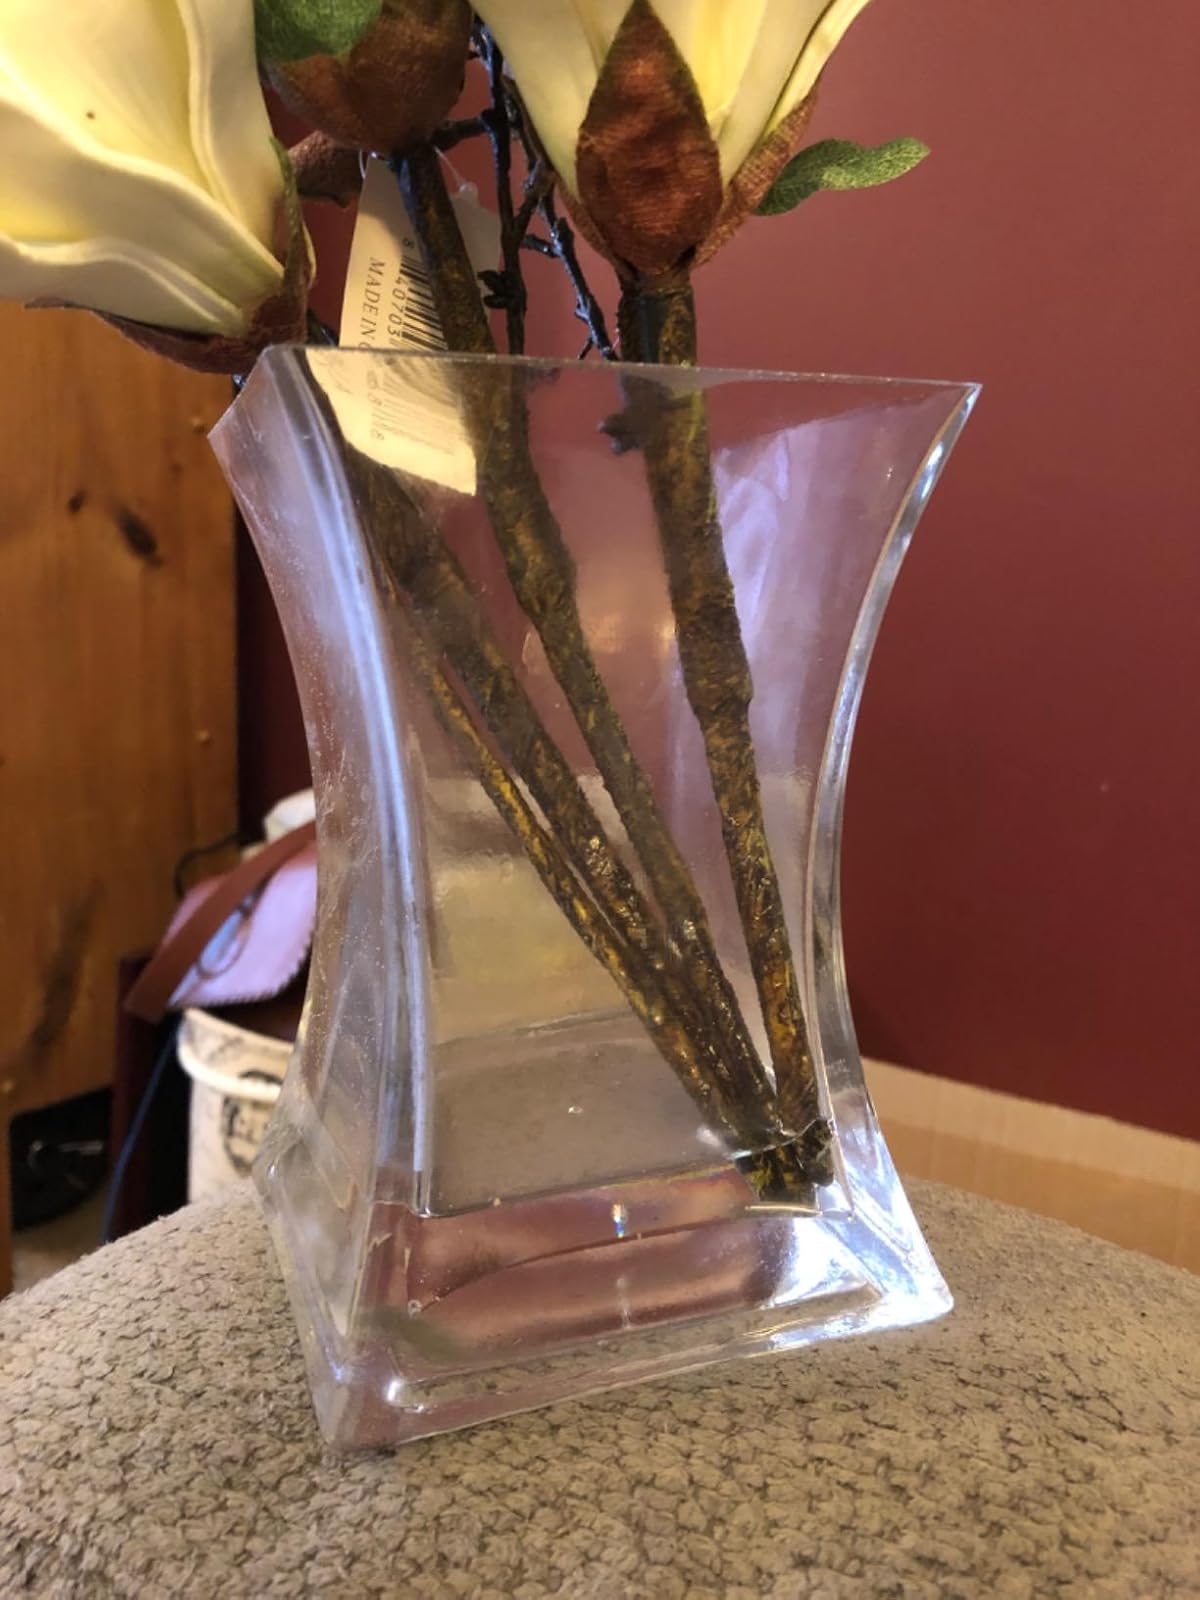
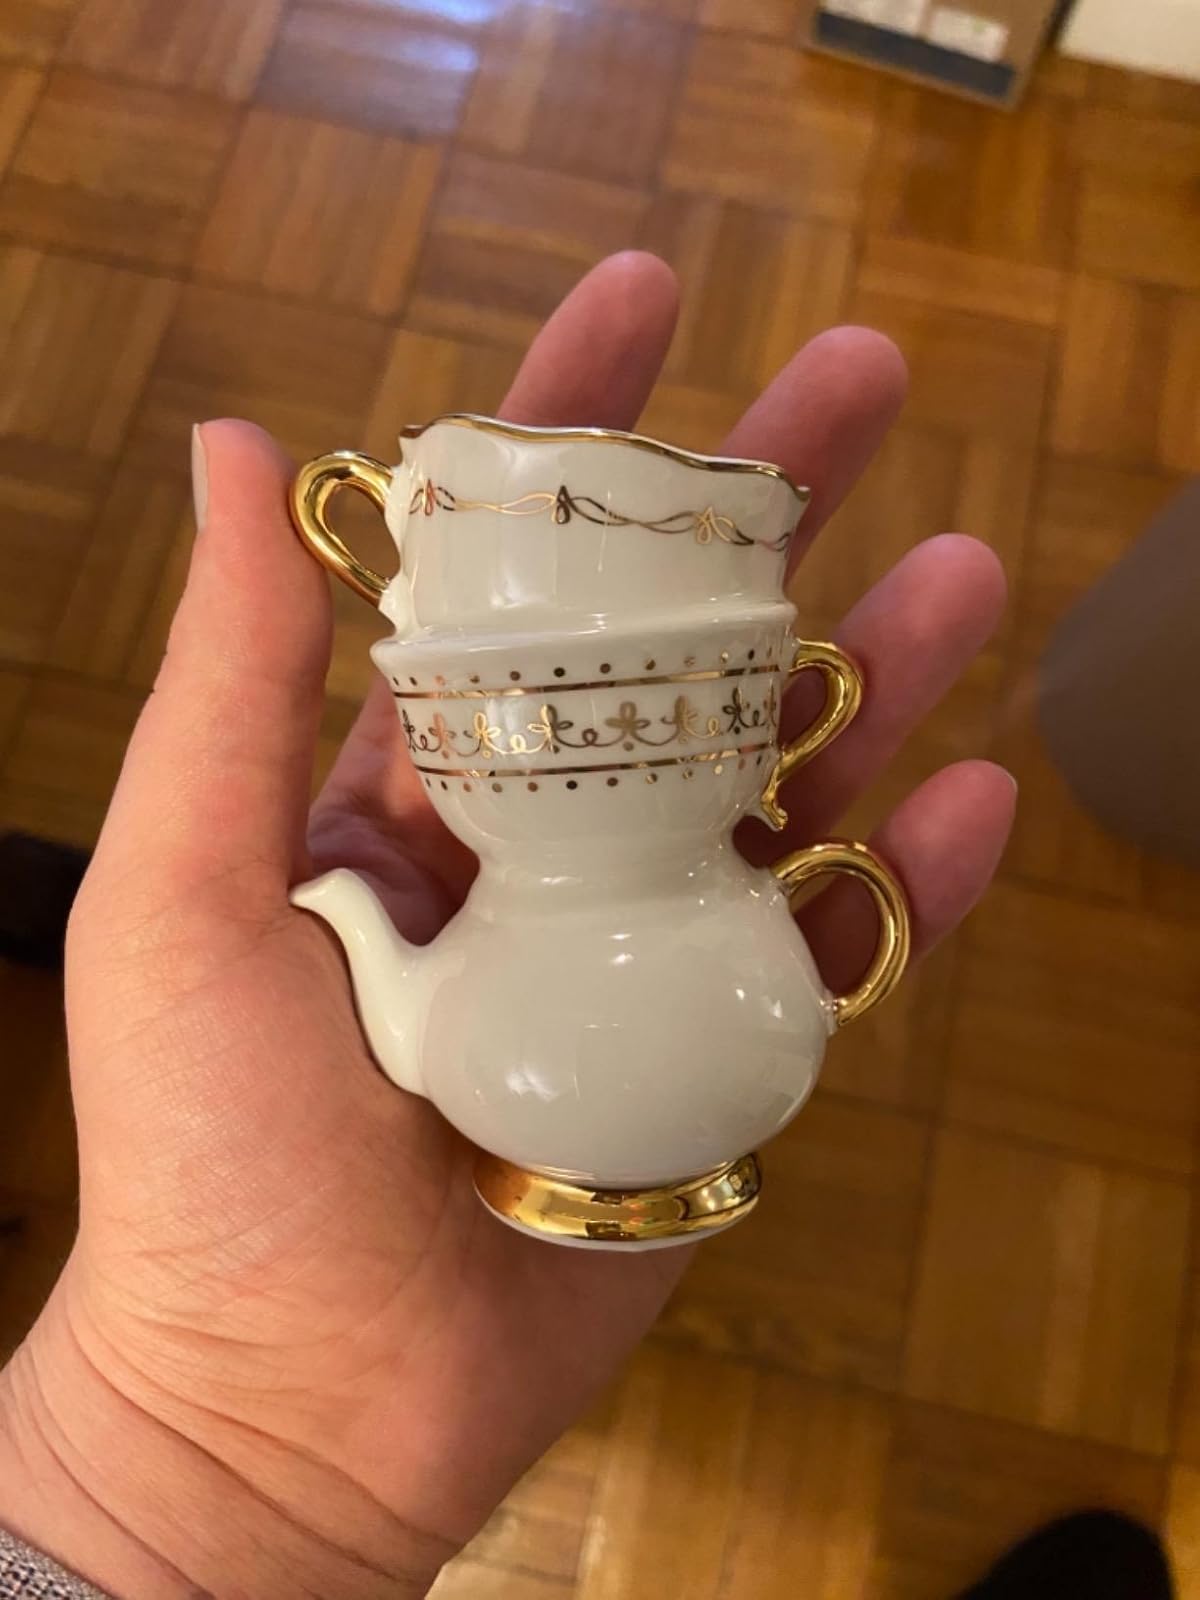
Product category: vase
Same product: no